Sheffield

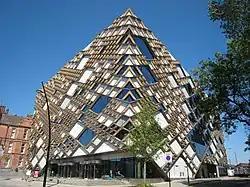
"The Diamond", at the University of Sheffield. The university is a major public sector employer in the city.

Forgemasters, founded in 1805, is the sole remaining independent steel works in the world and dominates the north-east of Sheffield around the Lower Don Valley. The firm has a global reputation for producing the largest and most complex steel forgings and castings and is certified to produce critical nuclear components, with recent projects including the Royal Navy's submarines. The firm also has the capacity for pouring the largest single ingot (570 tonnes) in Europe and is currently in the process of expanding its capabilities. In July 2021 Forgemasters was bought outright by the UK Ministry of Defence for £2.56 million, with the intention of investing a further £400 million over the next decade. The decision was based on the important role Forgemasters plays in the construction of the UK nuclear submarine fleet as well other vessels for the Royal Navy.